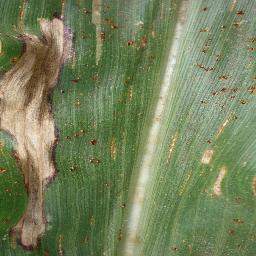
Label: Corn___Northern_Leaf_Blight